Priscilla Bonner

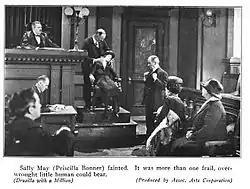
Priscilla Bonner, scene from "Drusilla with a Million" (1925)

That same year, she starred in the controversial independent film "The Red Kimono" produced and directed by Dorothy Davenport, the widow of Wallace Reid. In 1927, Bonner was loaned to Paramount Pictures to co-star in the box office hit "It", starring Clara Bow.